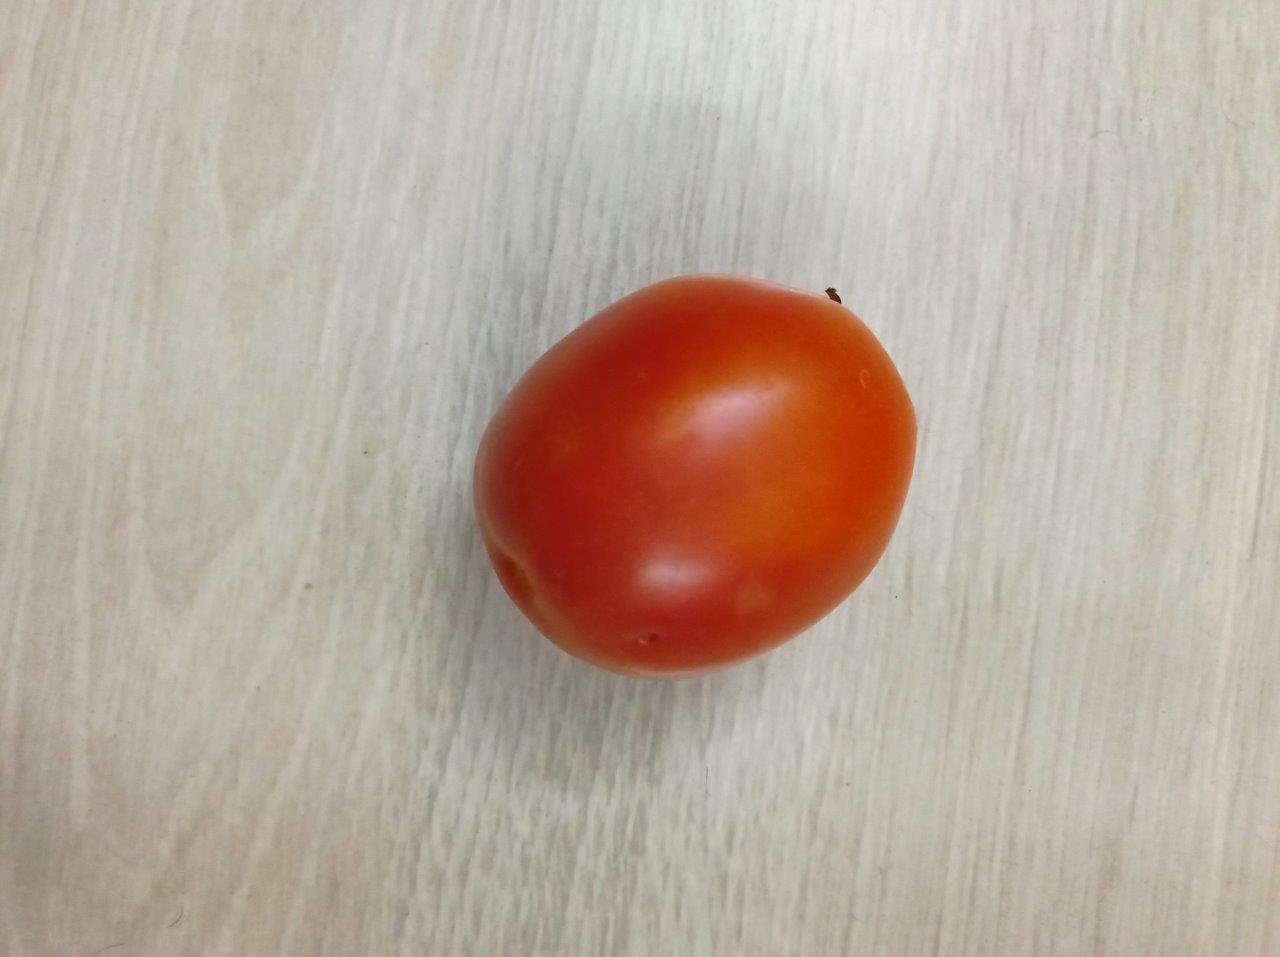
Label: Fresh